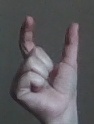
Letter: nun